Heinrich Halfeld

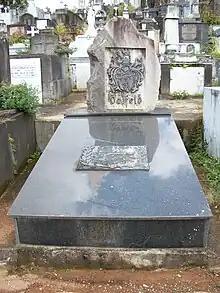
Halfeld's grave in the Graveyard of Juiz de Fora.

Son of Carl August Gottfried Halfeld and Dorothea Antonietta Elster, Heinrich Halfeld joined the Army when 18 years old as a second lieutenant, fighting for the expulsion of French troops from Germany and afterwards in the Battle of Waterloo, when he was hit in the face. He also worked in the mining in the Harz and married Dorothea Augusta Filipina on 10 April 1824.